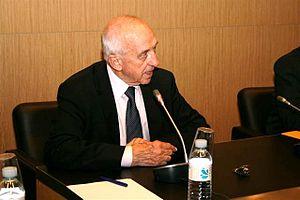
Présentation ""Les racines et les rêves"" Assemblée nationale - mai 2010"
Anicet Le Pors, né le 28 avril 1931 dans le 13ᵉ arrondissement de Paris, est un homme politique et haut-fonctionnaire français.